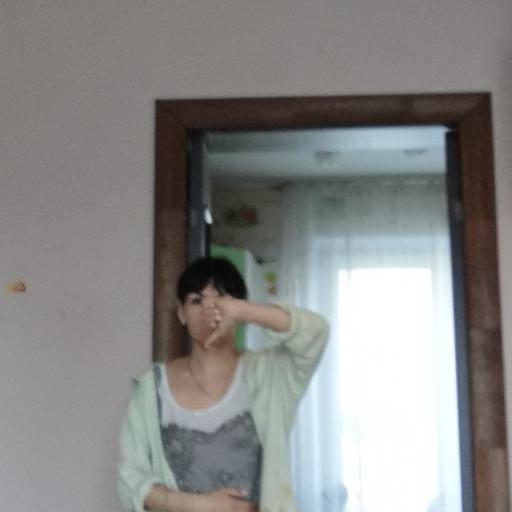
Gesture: dislike